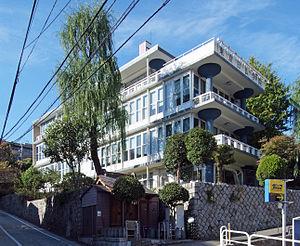
Institut franco-japonais de Tokyo, bâtiment dessiné par l’architecte Junzō Sakakura 日本語: 東京日仏学院、東京都新宿区、坂倉準三設計、1951年。
Junzō Sakakura, né le 29 mai 1901, décédé le 1ᵉʳ septembre 1969 est un architecte japonais et ancien président de l'association architecturale du Japon.
L’Institut franco-japonais de Tokyo est un établissement public français placé sous tutelle du ministère des Affaires étrangères.